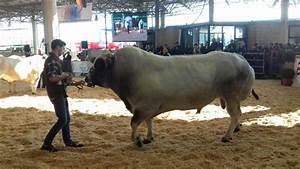
Label: cow